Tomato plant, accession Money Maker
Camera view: bottom (45 deg); turntable rotation: 240 degrees
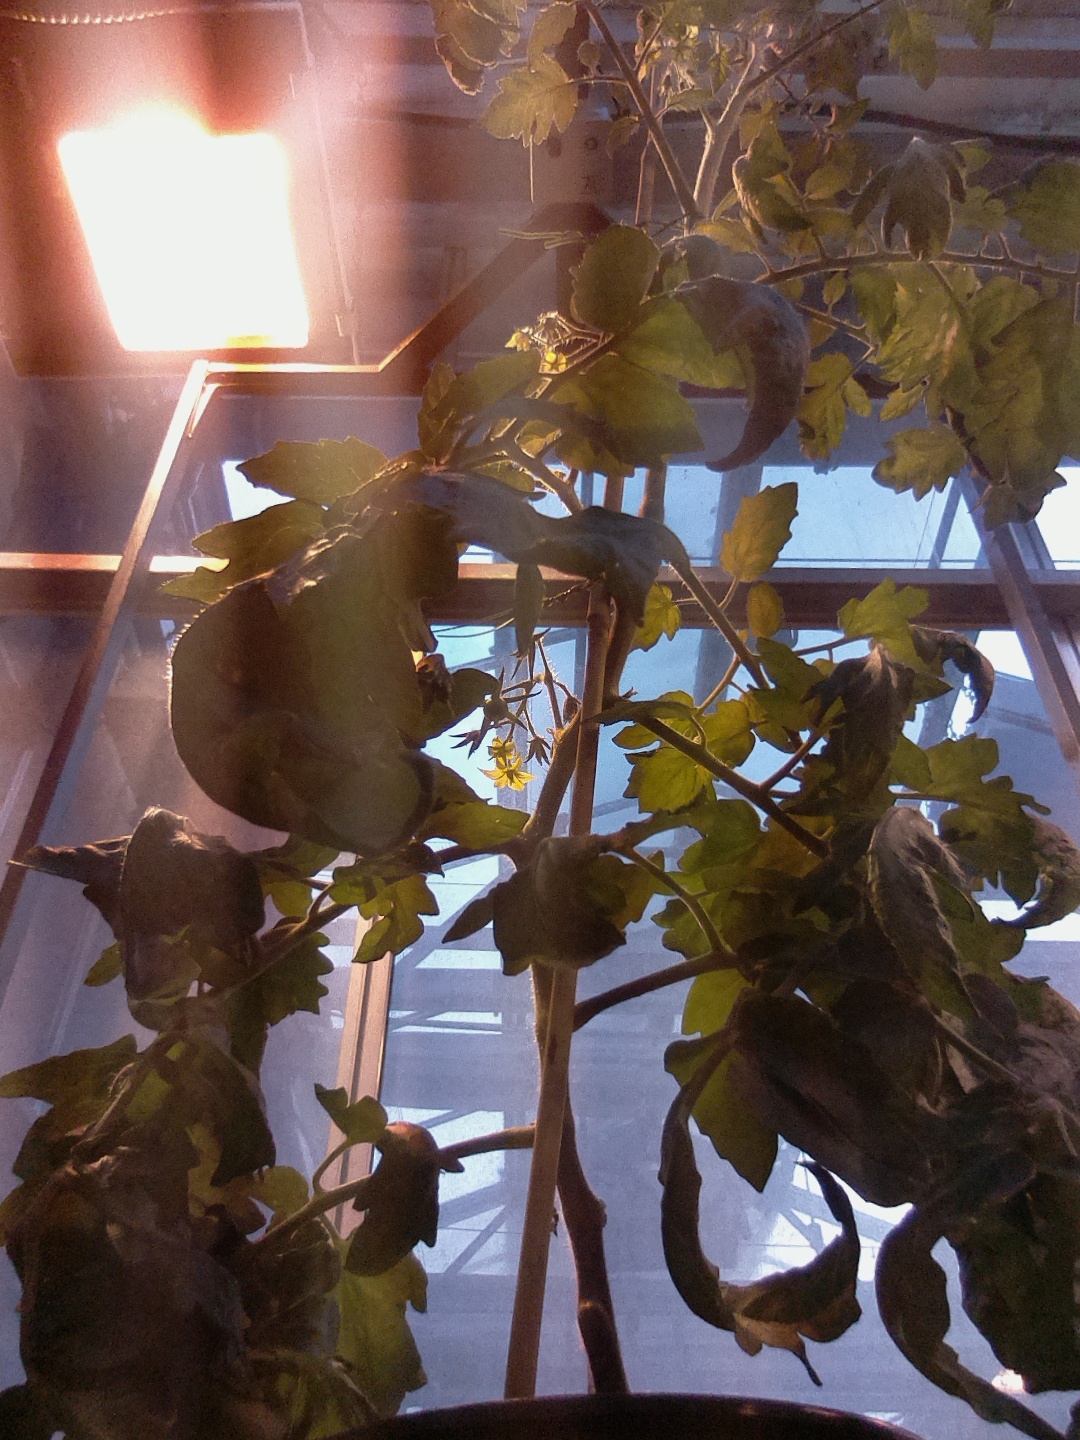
BBCH growth stage 70: Fruits at the main stem or branches visibles